Tai chi

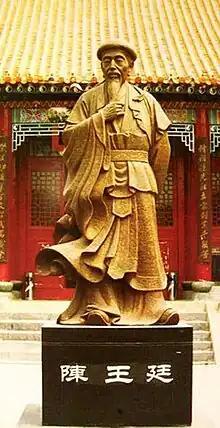
A statue of Chen Wangting, an early pioneer of tai chi

Tai chi's formative influences came from practices undertaken in Taoist and Buddhist monasteries, such as Wudang, Shaolin, and The Thousand Year Temple in Henan. The early development of tai chi proper is connected with Henan's Thousand Year Temple and a nexus of nearby villages: Chen Village, Tang Village, Wangbao Village, and Zhaobao Town. These villages were closely connected, shared an interest in the martial arts and many went to study at Thousand Year Temple (which was a syncretic temple with elements from the three teachings). documents from these villages, mostly dating to the 17th century, are some of the earliest sources for the practice of tai chi.